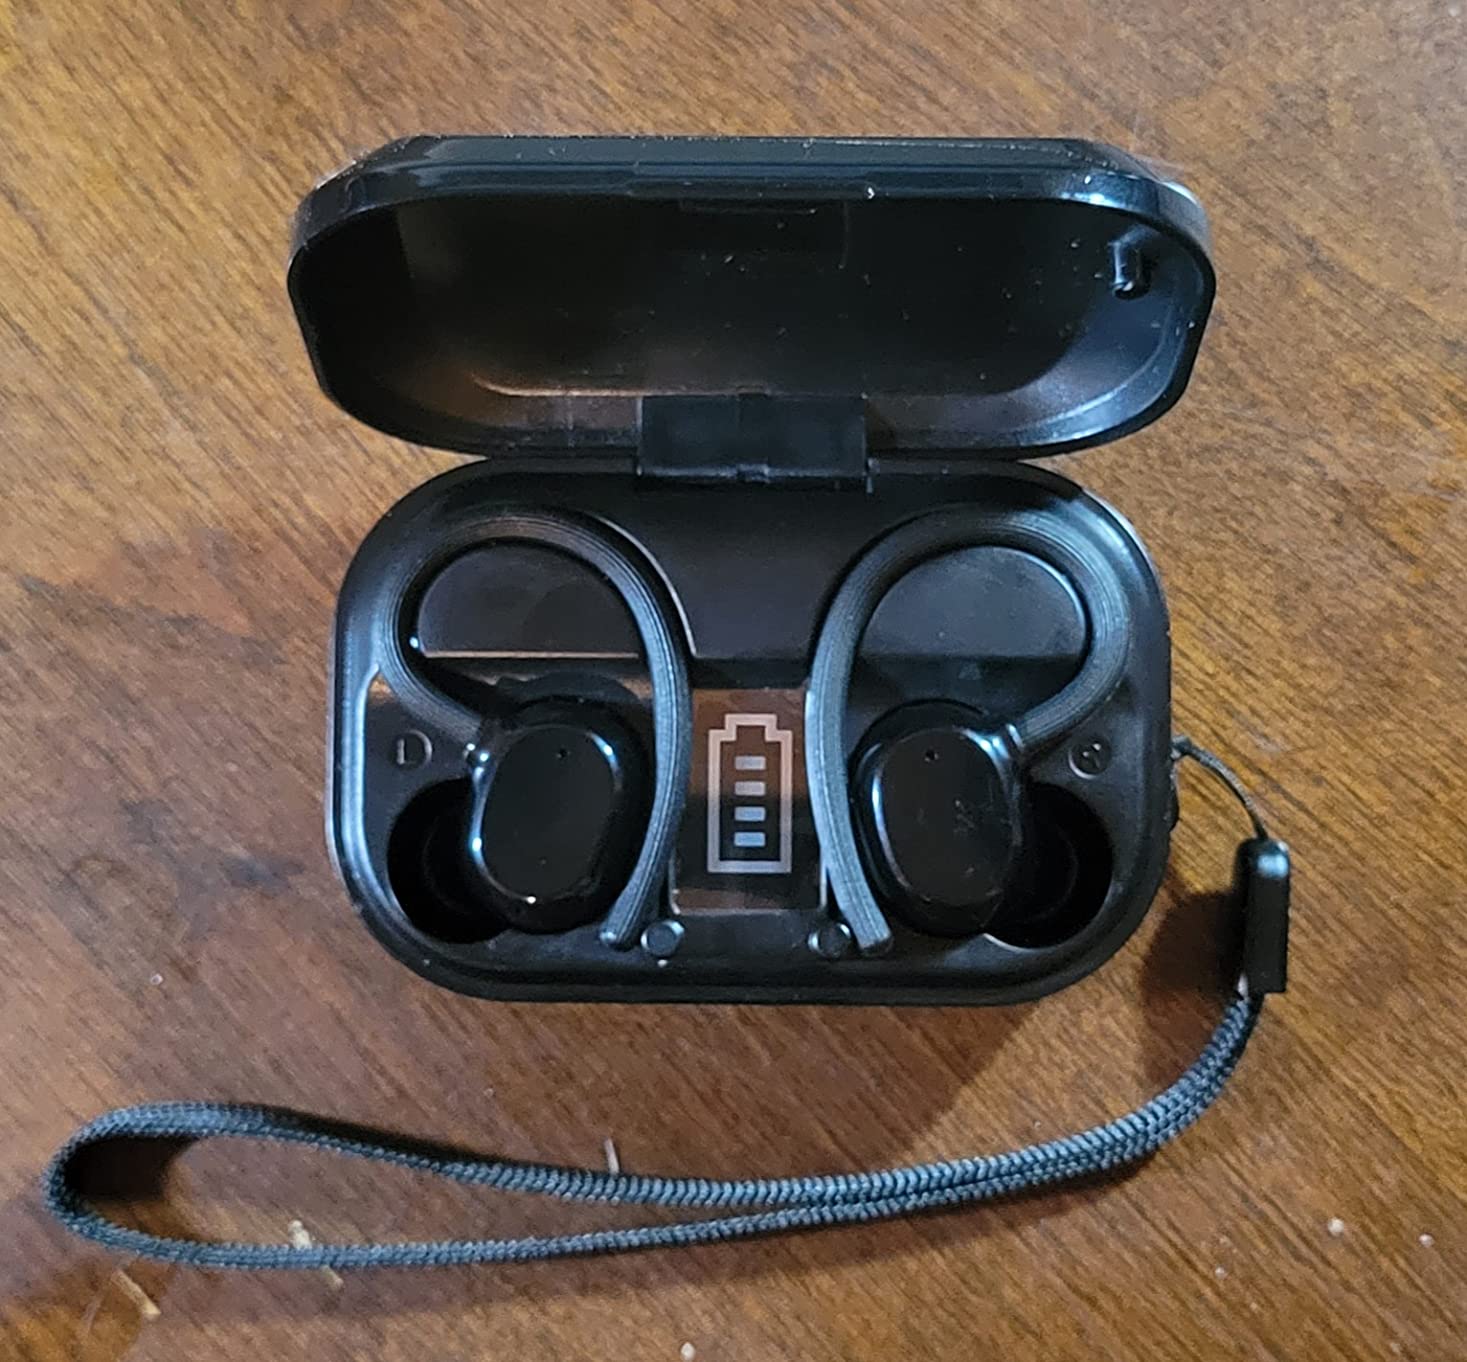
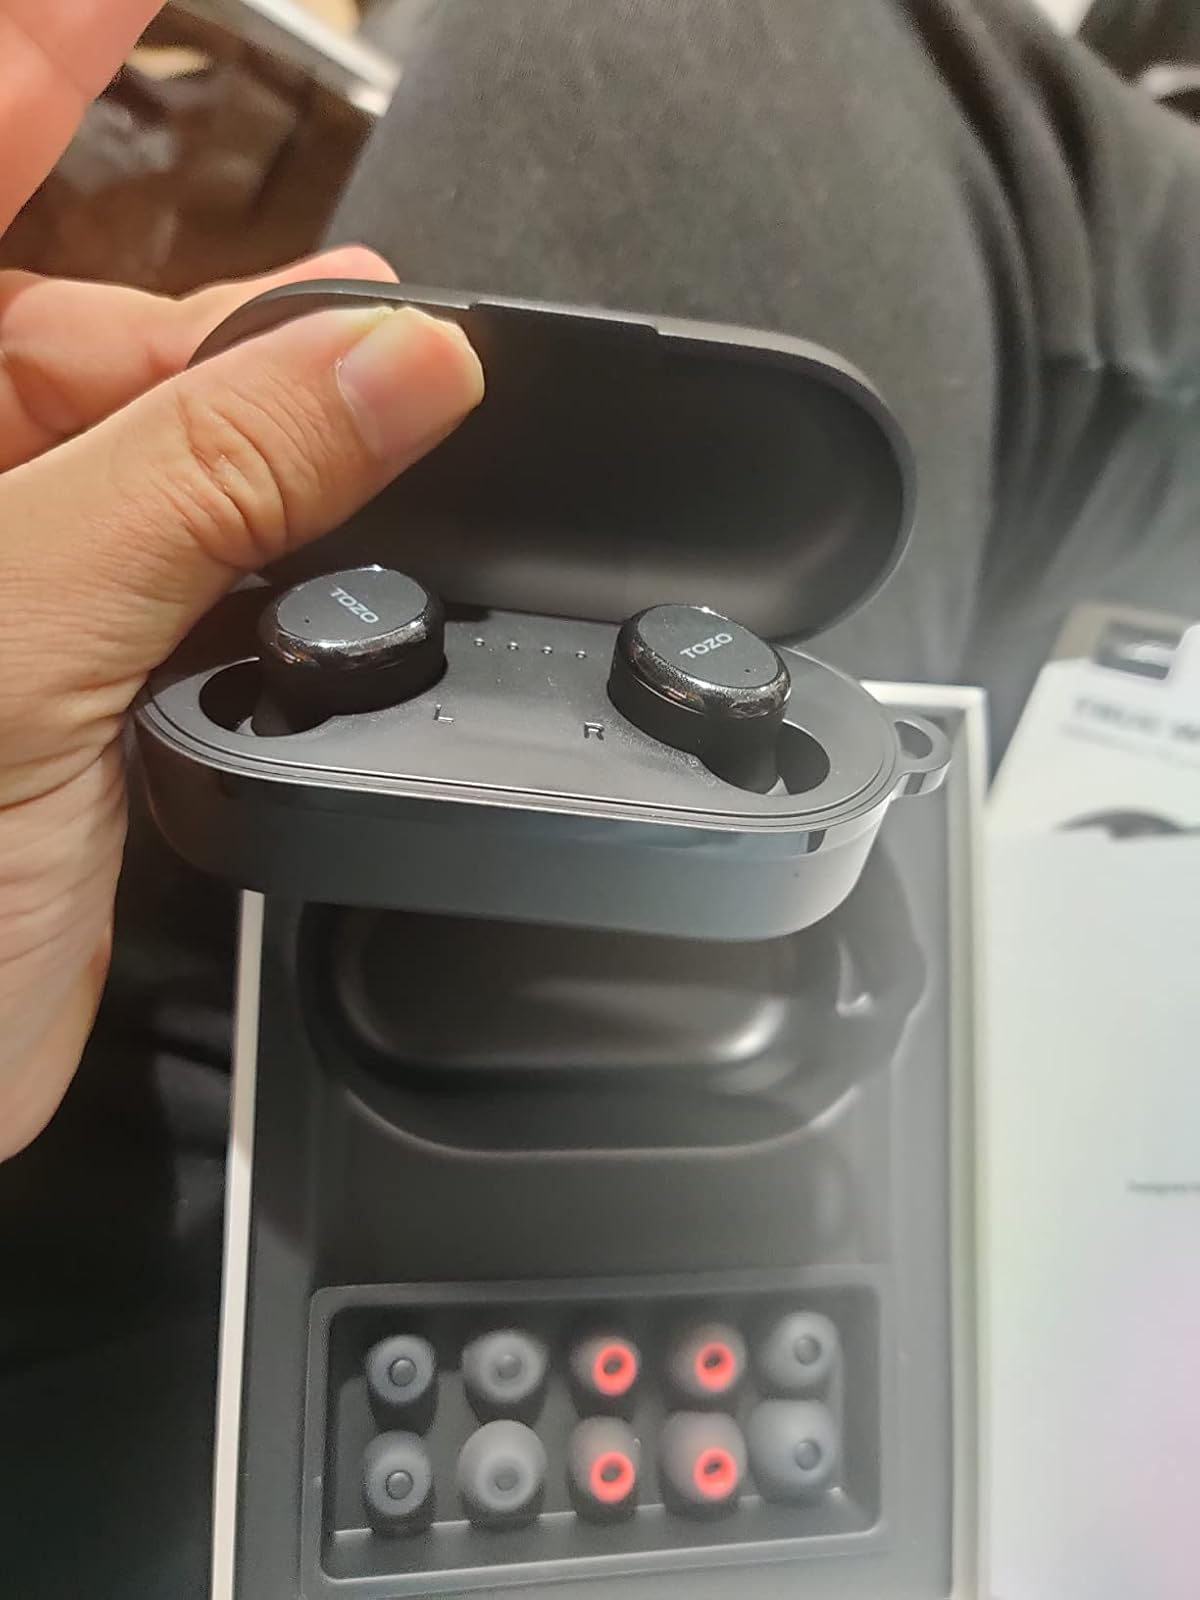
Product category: earbuds
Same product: no